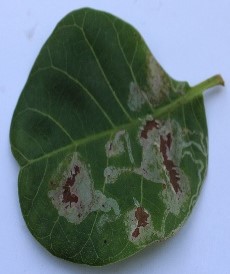
Crop: Cashew
Condition: leaf miner